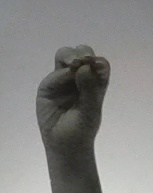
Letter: ha